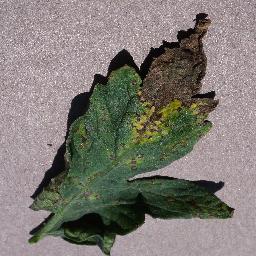
Label: Tomato___Septoria_leaf_spot